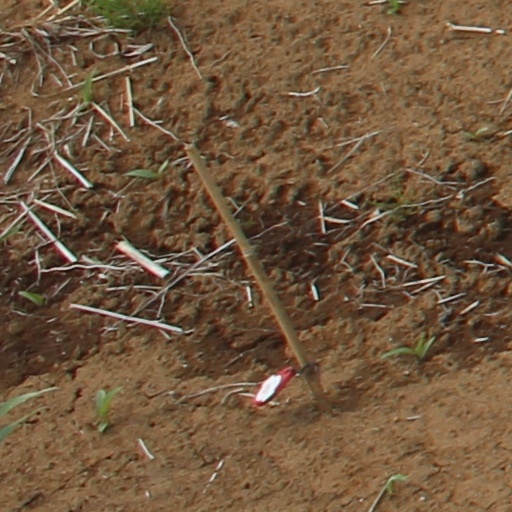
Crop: wheat